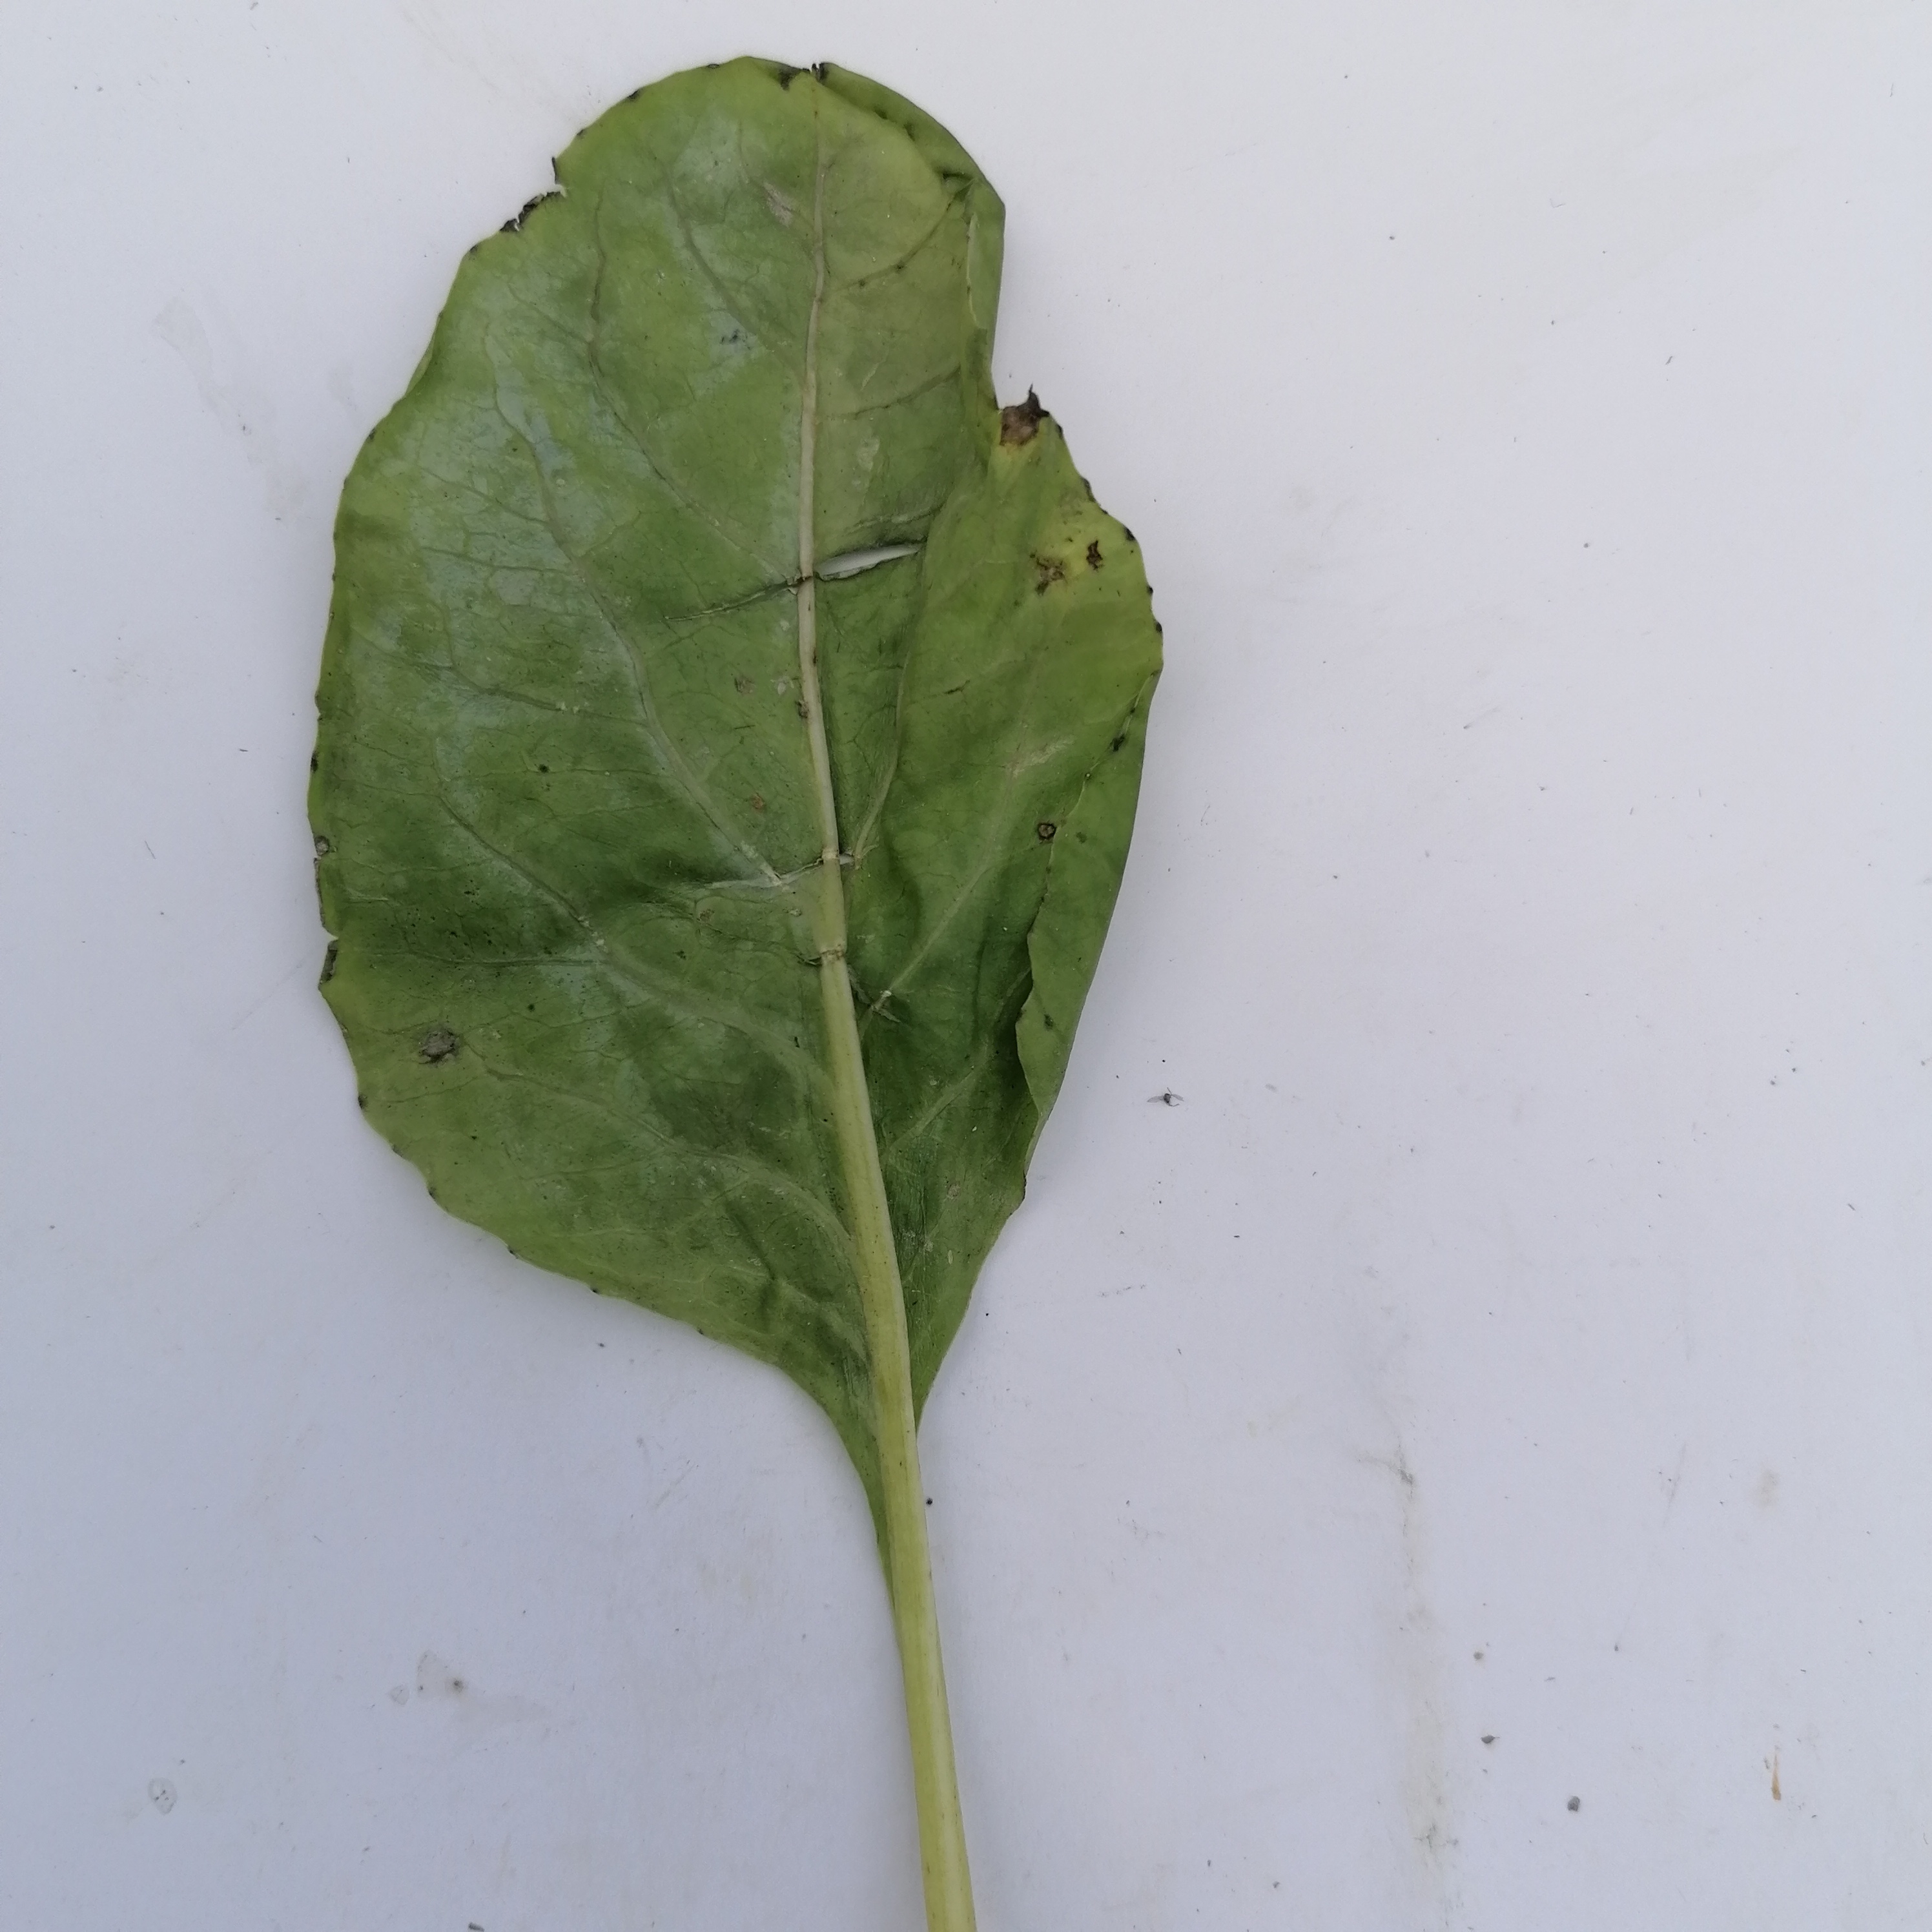
Label: Black Rot